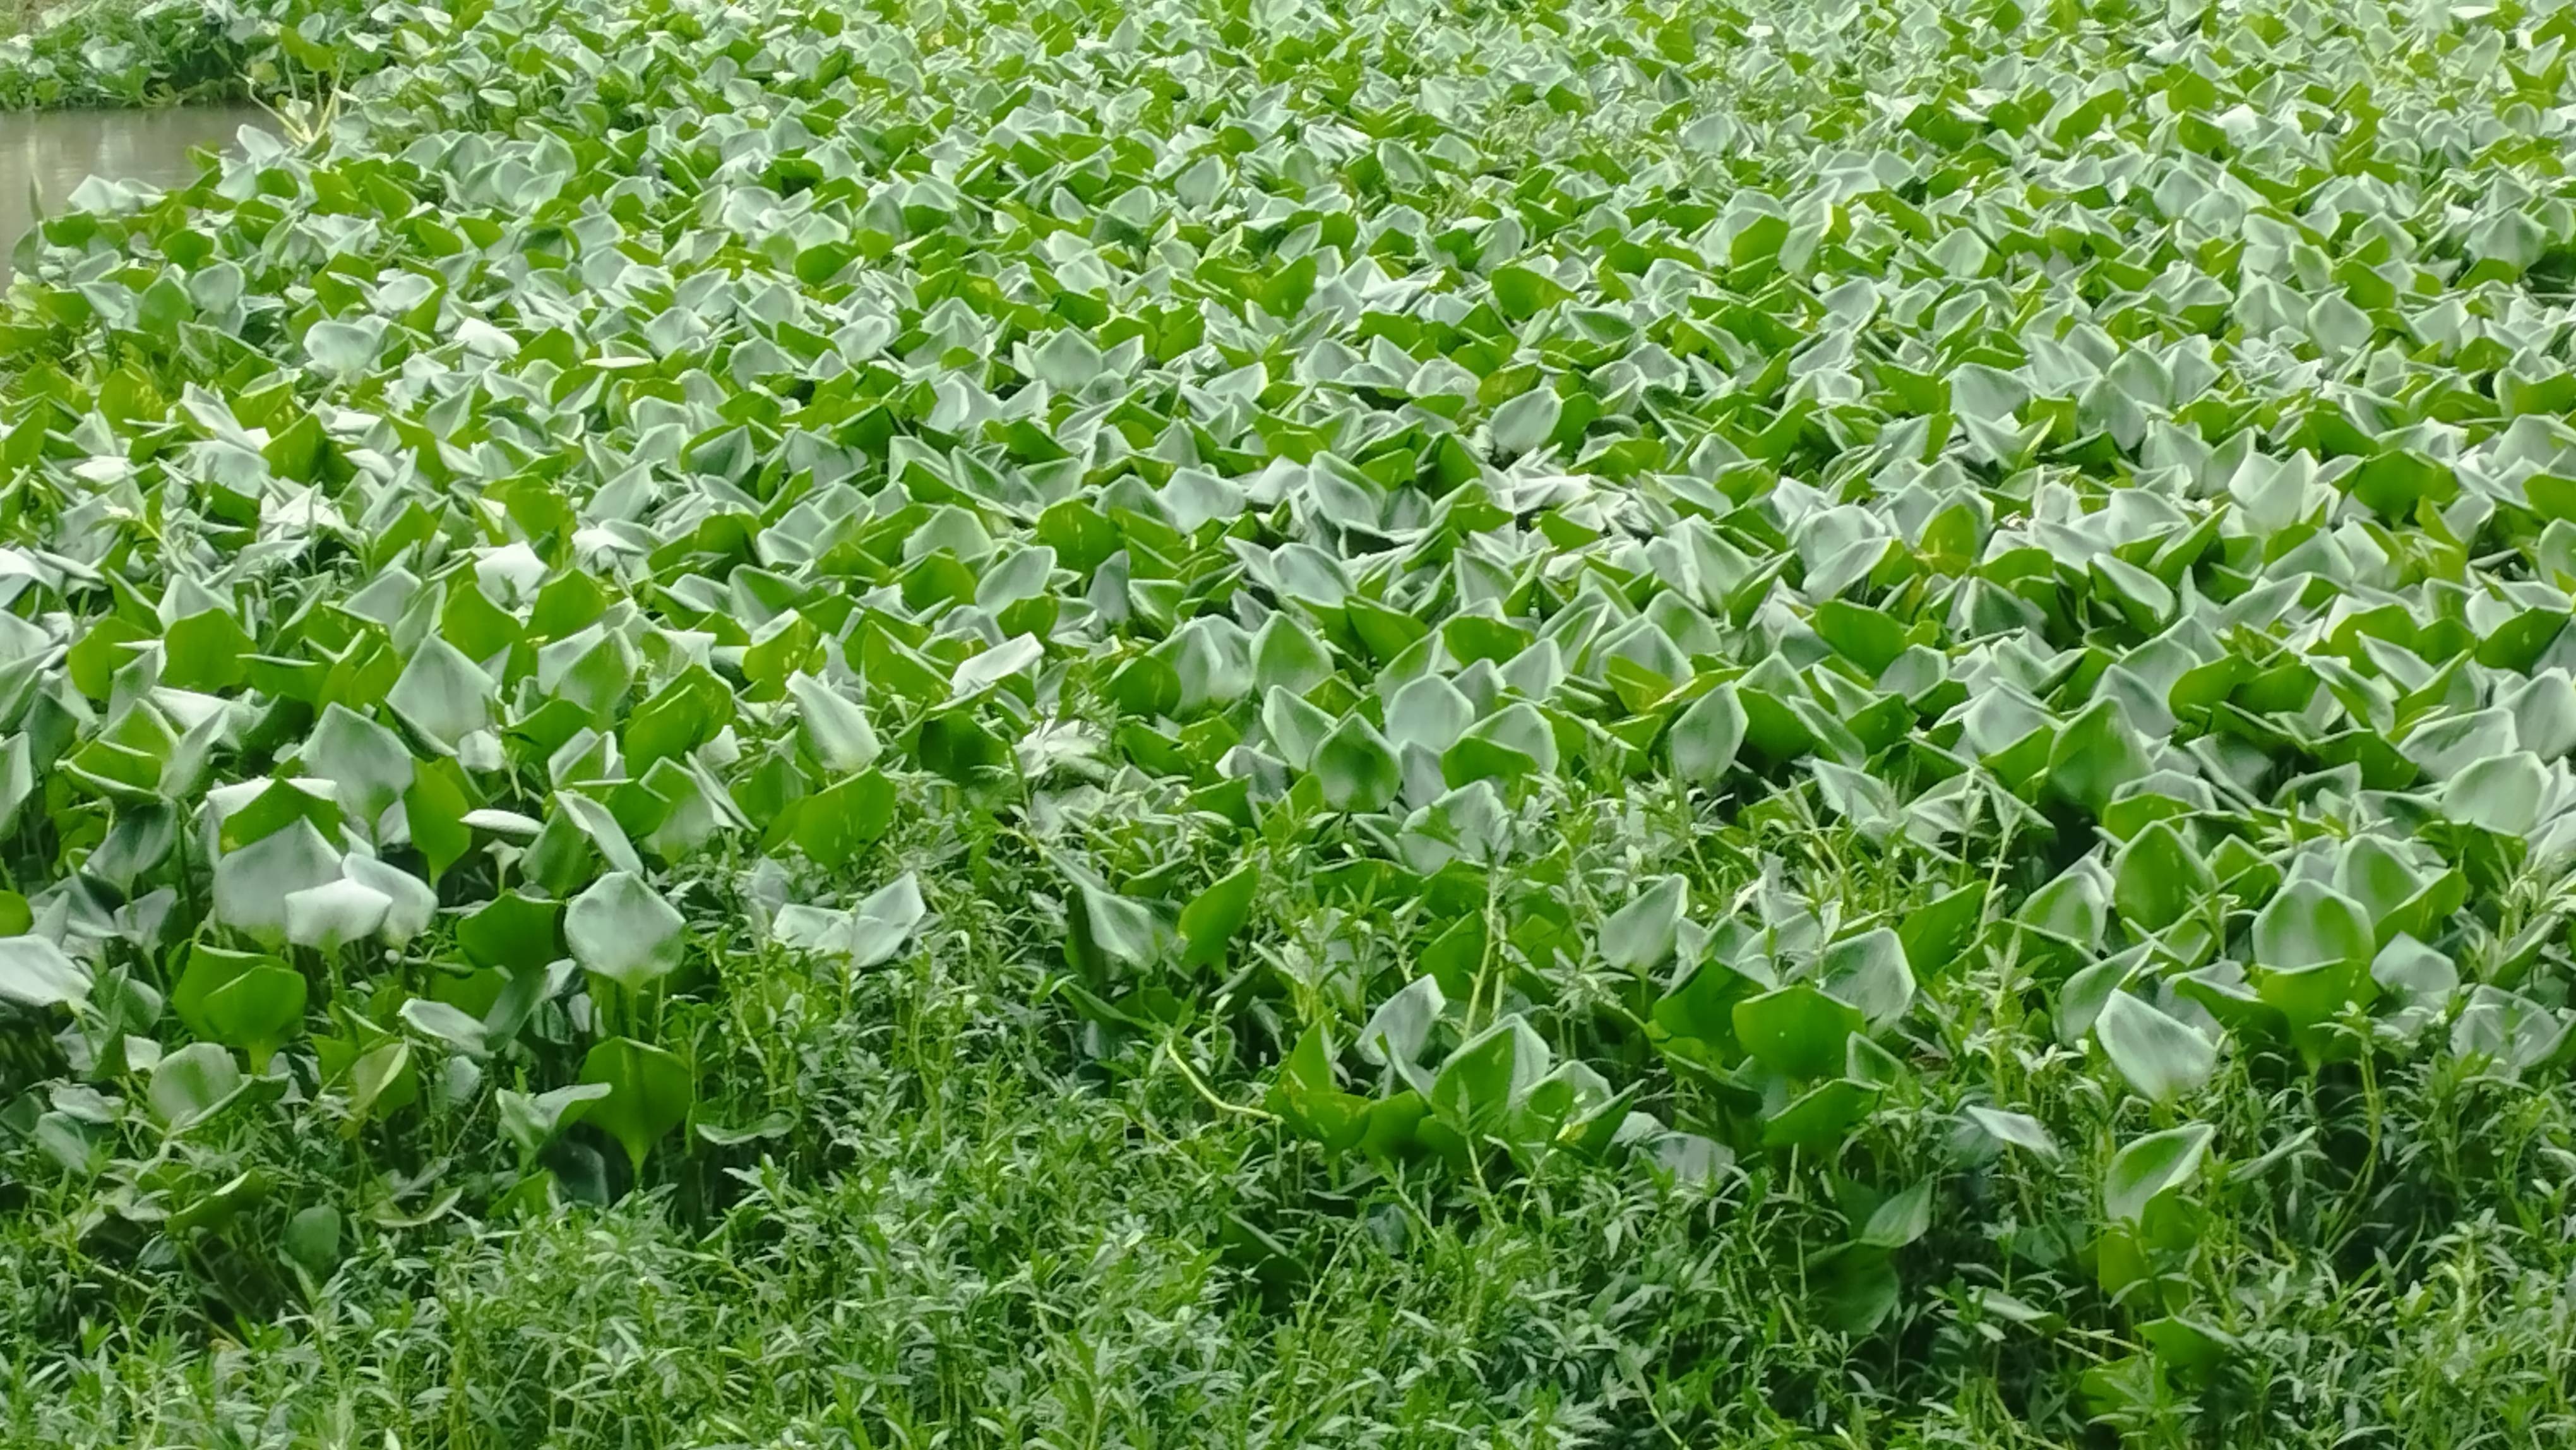
Species: Common Water Hyacinth (Eichornia crassipes)